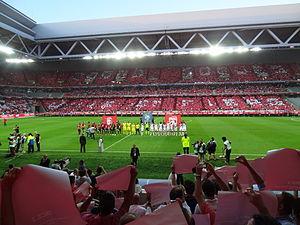
Le stade Pierre-Mauroy, construit entre 2008 et 2012, est à la fois un stade de football modulable de 50 186 places assises et une aréna, qui possède la particularité unique au monde d'avoir cinq configurations possibles de par sa pelouse qui se soulève sur sa moitié et se déplace pour venir se superposer à la moitié restante et libérer ainsi des gradins rétractables supplémentaires situés en dessous du niveau de la pelouse ainsi qu'un nouveau sol. Il est situé à Villeneuve-d'Ascq, commune de la Métropole européenne de Lille, et est le principal stade de Lille. Initialement nommé Grand Stade Lille Métropole, le stade, en forme de vaisseau translucide, est inauguré en août 2012.
Le championnat d'Europe UEFA de football 2016, communément abrégé en Euro 2016, est la quinzième édition du Championnat d'Europe de football, compétition organisée par l'Union des associations européennes de football et rassemblant les meilleures équipes masculines européennes. Il se déroule en France du 10 juin au 10 juillet 2016. Les matchs d'ouverture et de clôture du tournoi se jouent au Stade de France.
La Coupe du monde de rugby à XV 2023 qui aura lieu en France, est la dixième édition de cette compétition disputée tous les quatre ans depuis 1987. La France organise la Coupe du monde pour la seconde fois, après celle de 2007. Ce sera également la quatrième édition avec des matches disputés en France après celle de 1991 et de 1999, respectivement organisées par l'Angleterre et le Pays de Galles.